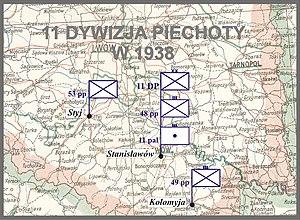
La 11ᵉ division d’infanterie est une division d’infanterie de l'armée polonaise durant la Seconde Guerre mondiale.